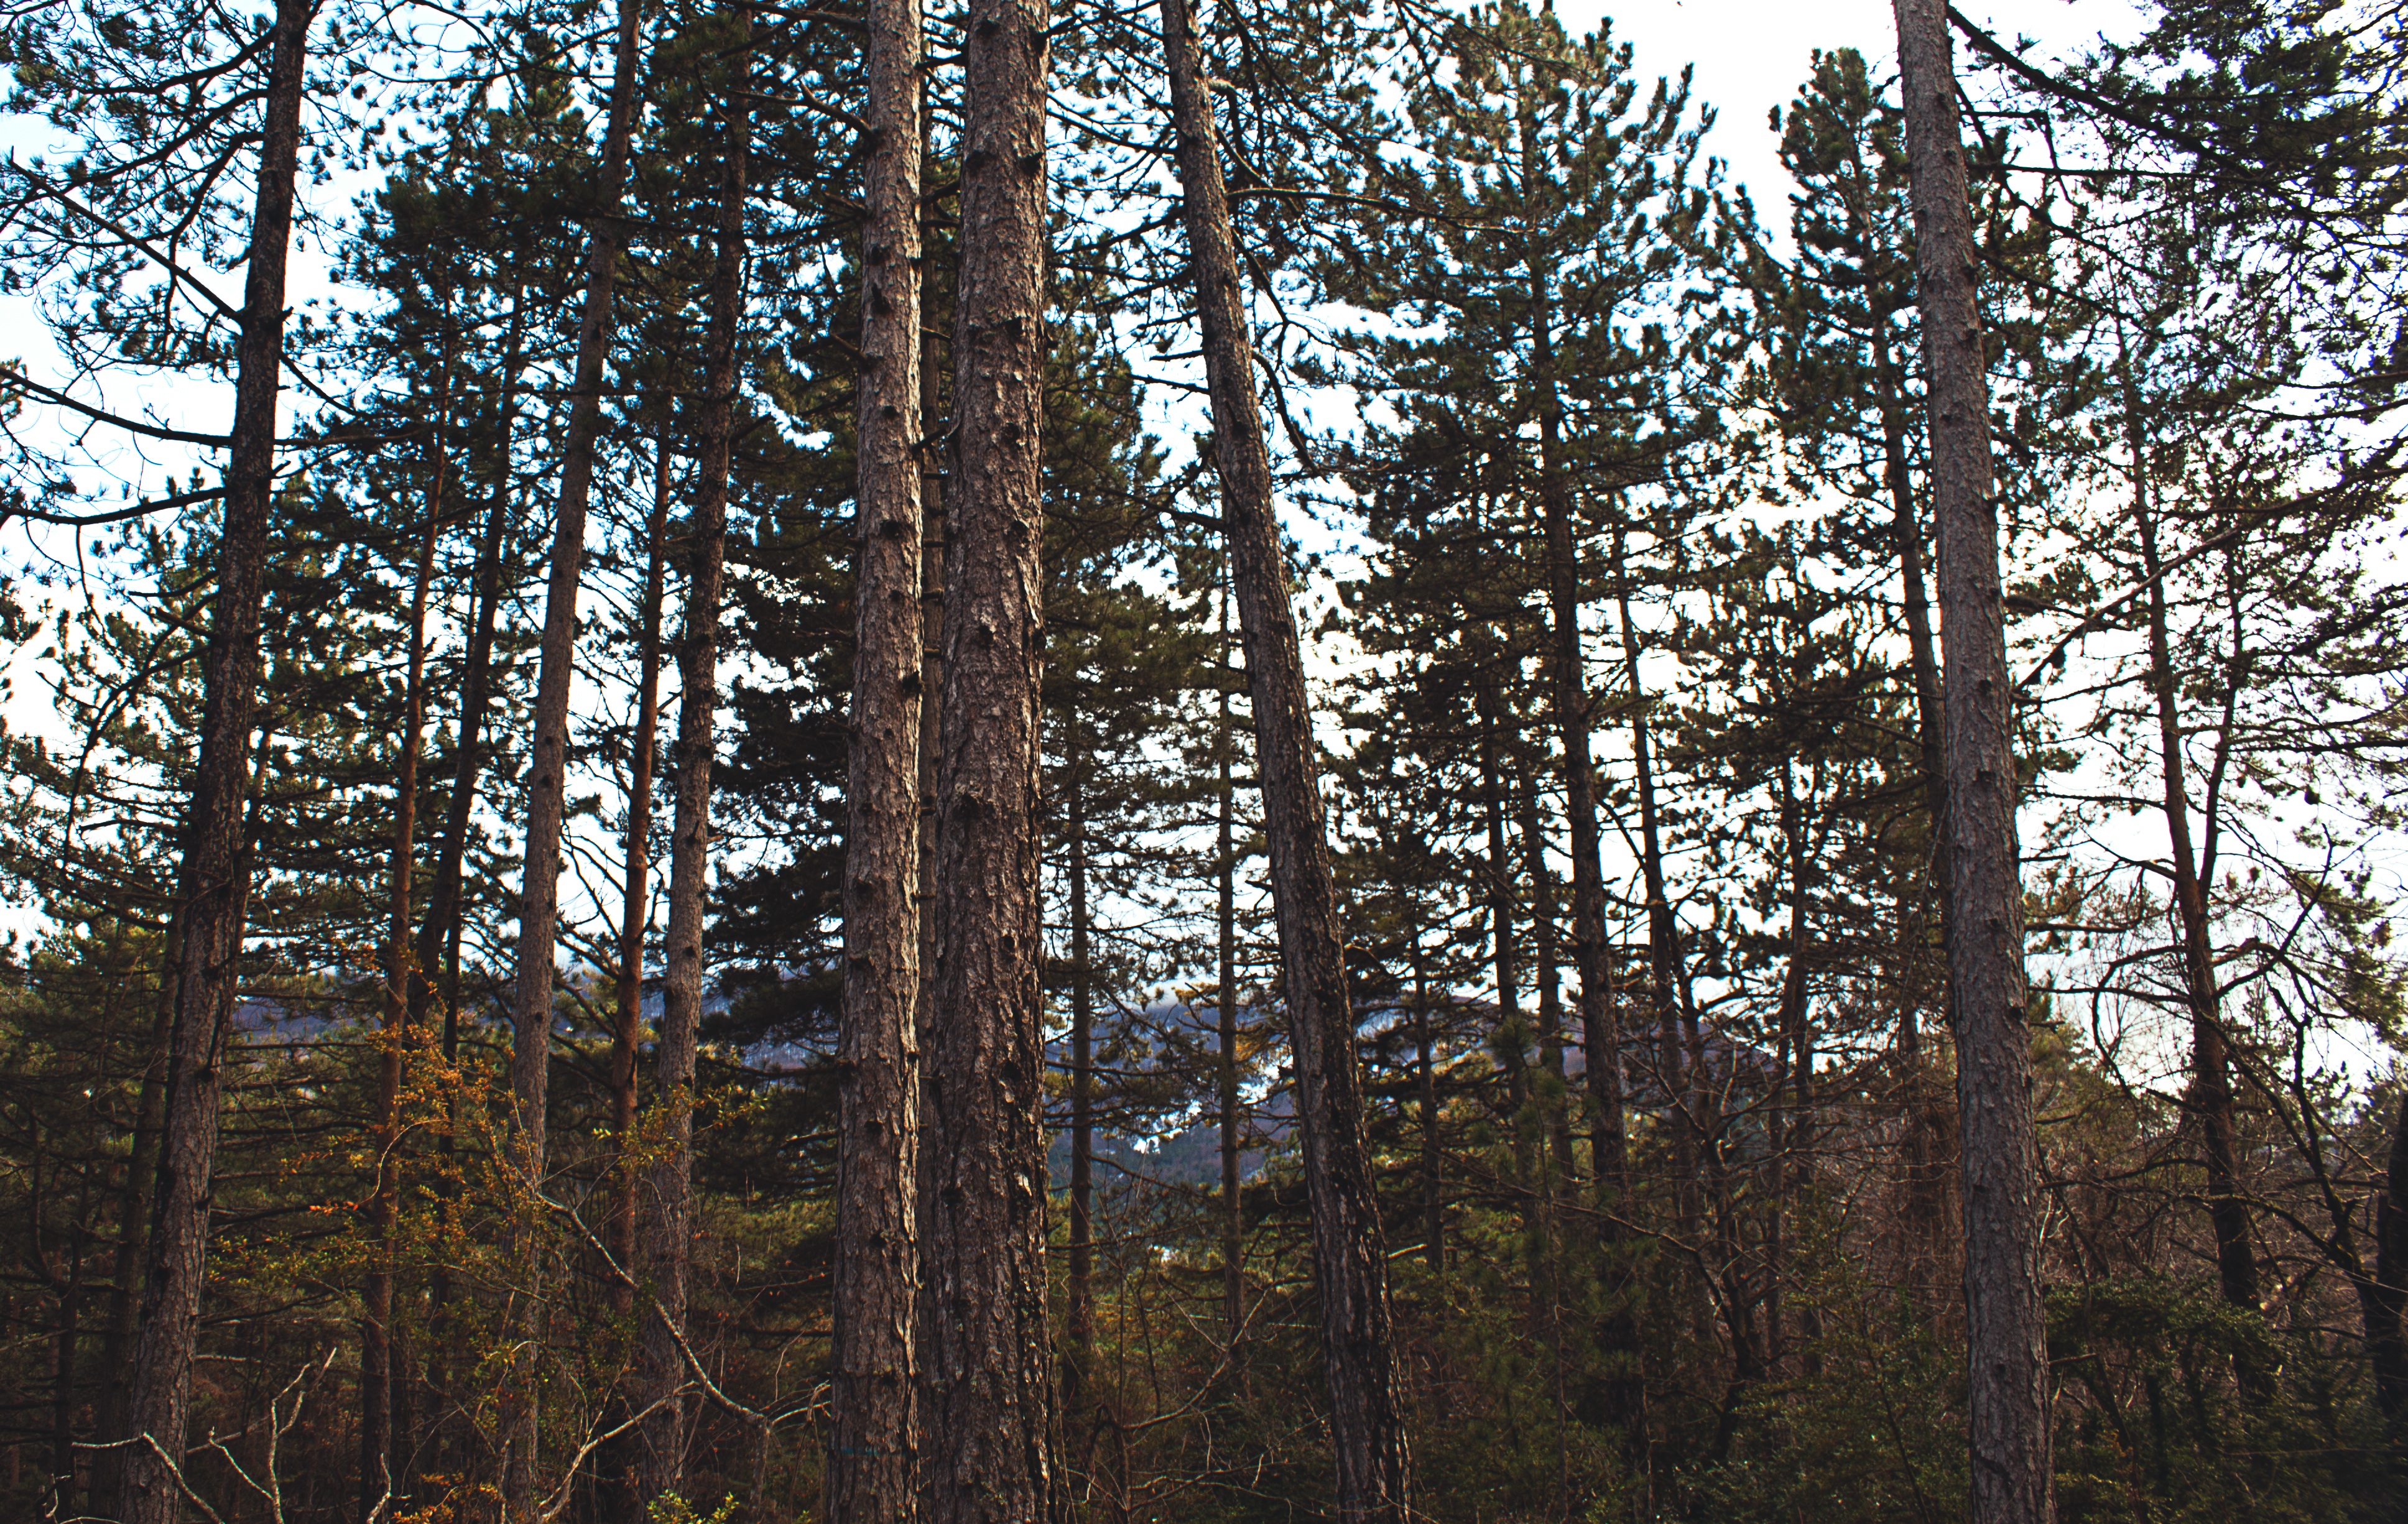
tree, forest, wilderness, branch, plant, autumn, fir, conifer, spruce, deciduous, wetland, grove, woodland, habitat, larch, ecosystem, biome, old growth forest, natural environment, woody plant, temperate broadleaf and mixed forest, temperate coniferous forest, land plant